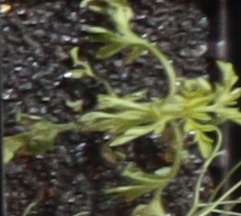
Label: Ragweed